Mervyn de Silva

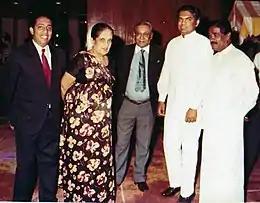
Mervyn de Silva with Lalith Athulathmudali, Hon.Sirimavo Bandaranaike and Anuradha Dullewe Wijeyeratne

Whilst studying law, de Silva joined Associated Newspapers of Ceylon Limited, popularly known as Lake House, in 1954 as a part-time parliamentary reporter. He became a permanent member of staff at Lake House in 1960 and in 1965 he was appointed deputy editor of The Observer. In 1970 he was appointed editor of the Ceylon Daily News, the country's leading English-language daily newspaper. He was appointed editor-in-chief of the Lake House group of newspapers in 1972. Lake House was nationalised in 1973 and in 1976 de Silva was sacked by the government. He became editor-in-chief of the "Times of Ceylon" group of newspapers in 1976. The "Times of Ceylon" group was itself nationalised in 1977 and in 1978 de Silva was sacked by the government again. De Silva founded the "Lanka Guardian" journal in May 1978 which he continued to edit until his death. During his tenure at the Lake House, Mervyn worked alongside the likes of Willie de Alwis, Premil Ratnayake, D. B. Dhanapala and Christie Seneviratne.